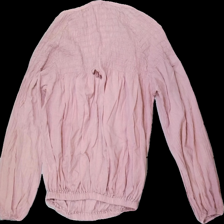
View: back
Type: Blouse
Category: Ladies
Brand: Not in the list
Brand text on label: Sugar
Colors: Pink
Material: 100% Cotton
Cut: Regular
Damage: hole
Damage location: middle center
Price range: <50
Recommended usage: Export
Description: Pink blouse